Carnival

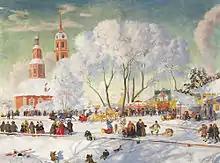
Boris Kustodiev's painting of Maslenitsa, Russia

Patras holds the largest annual Carnival in Greece, and one of the largest in the world. The famous Patras Carnival is a three-day spectacle replete with concerts, theatre performances, parading troupes, an elaborate treasure hunt game, three major parades, parallel celebrations specifically for children, and many masquerade balls including the famous Bourboúlia ball in which women wear special robe-like costumes called a to hide their identy. The festivities come to a crescendo on "Cheese Sunday" when The Grand Parade of troupes and floats leads celebrators to the harbor for the ceremonial burning of the effigy of King Carnival.